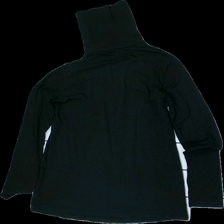
View: back
Type: Sweater
Category: Ladies
Brand: H&M
Colors: Black
Material: 59% Cotton, 41% Viscose
Cut: Regular, Turtle neck
Size: L
Season: All
Smell: Minor
Price range: <50
Recommended usage: Reuse
Comment: Detergent smell